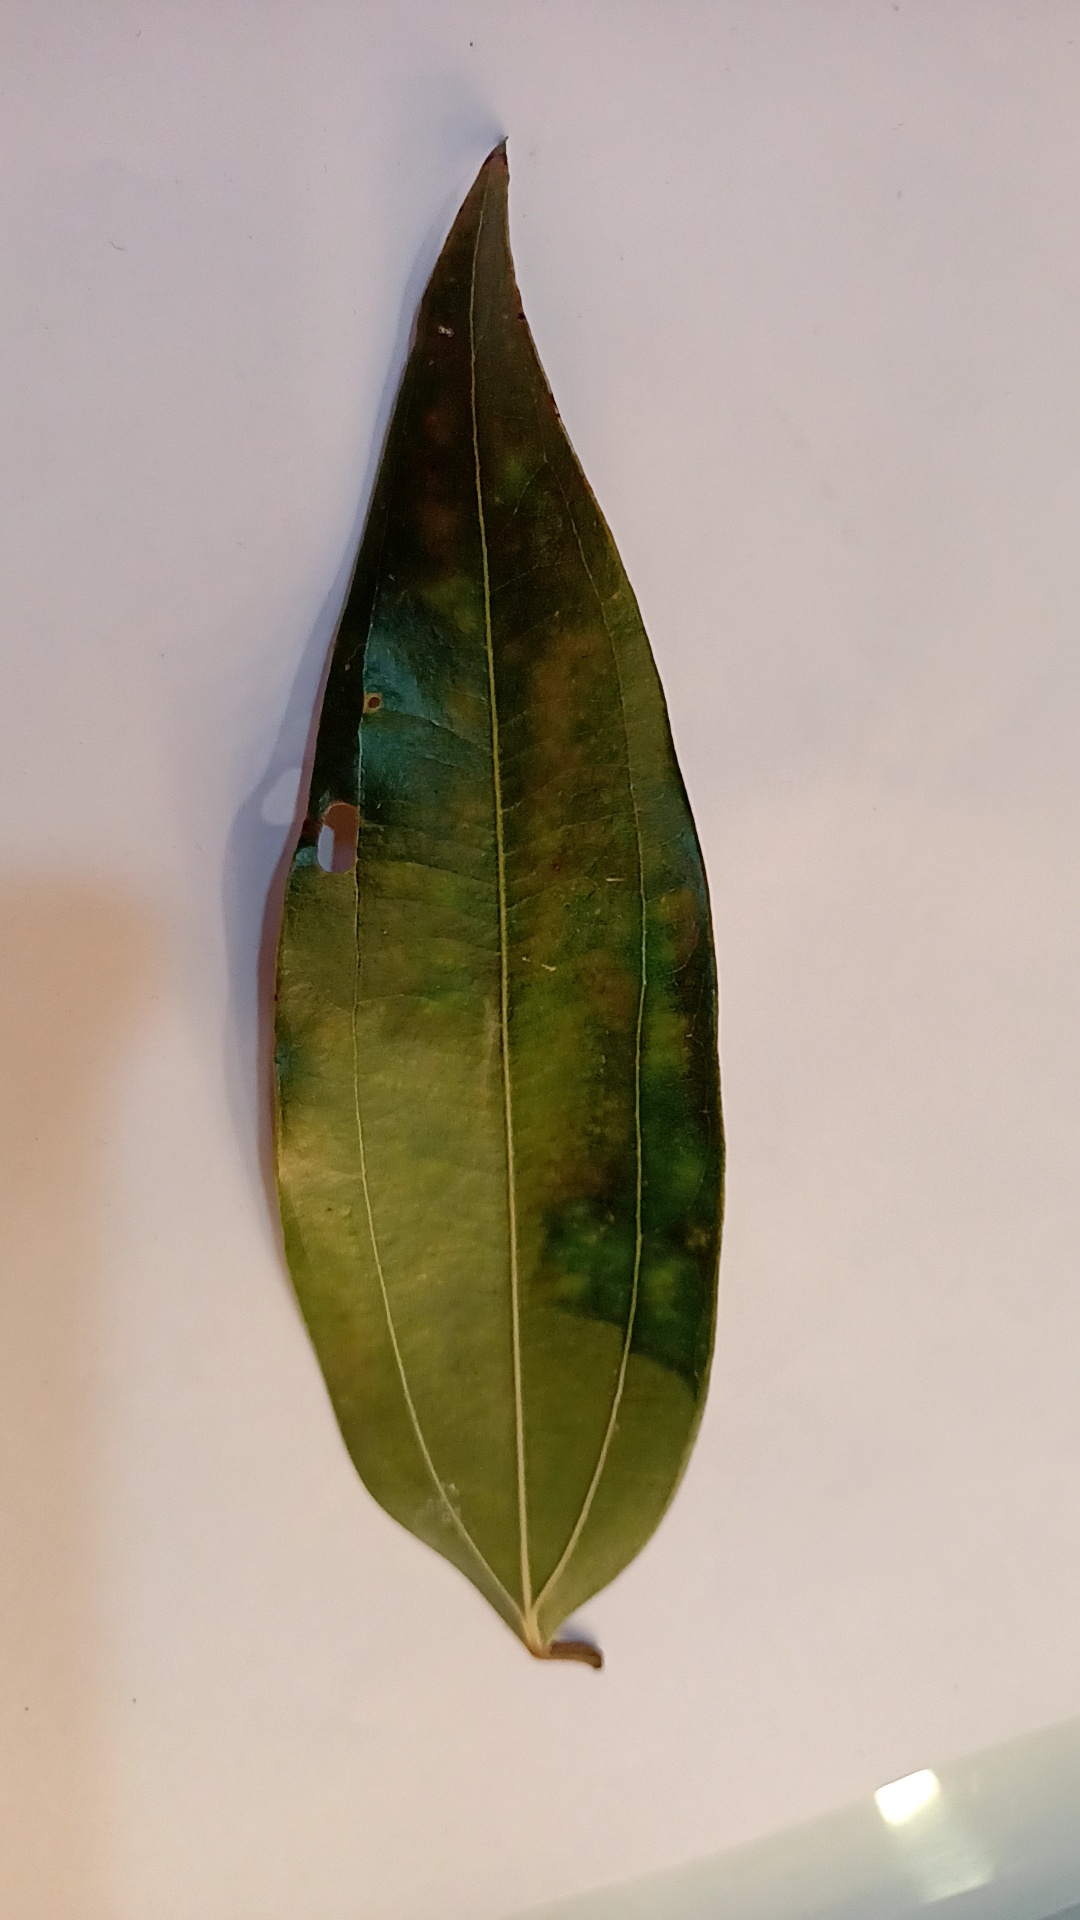
Label: Disease